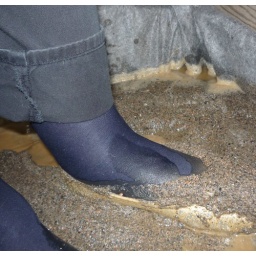
In action in mudy sand and derty water